Jay Stephens

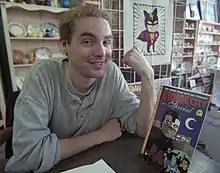
Stephens in 1994

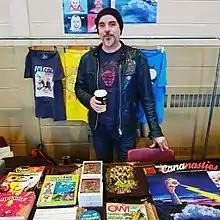
Stephens at the Kazoo!Print Expo, 2018

Jay Stephens (born March 22, 1971) is a Canadian cartoonist and animator currently living in Guelph, Ontario. He is best known as the creator of the comic "Tutenstein", which was later adapted into the Discovery Kids animated television series of the same name, as well as the creator of Cartoon Network's animated television series "The Secret Saturdays", and the "JetCat" animated shorts for Nickelodeon's anthology series, "KaBlam!".